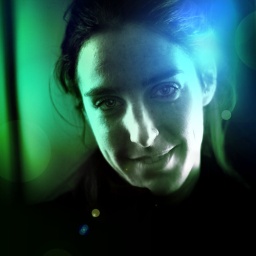
these are old black and white pictures I took a while ago.colors and light were done in Photoshop and Bridge.